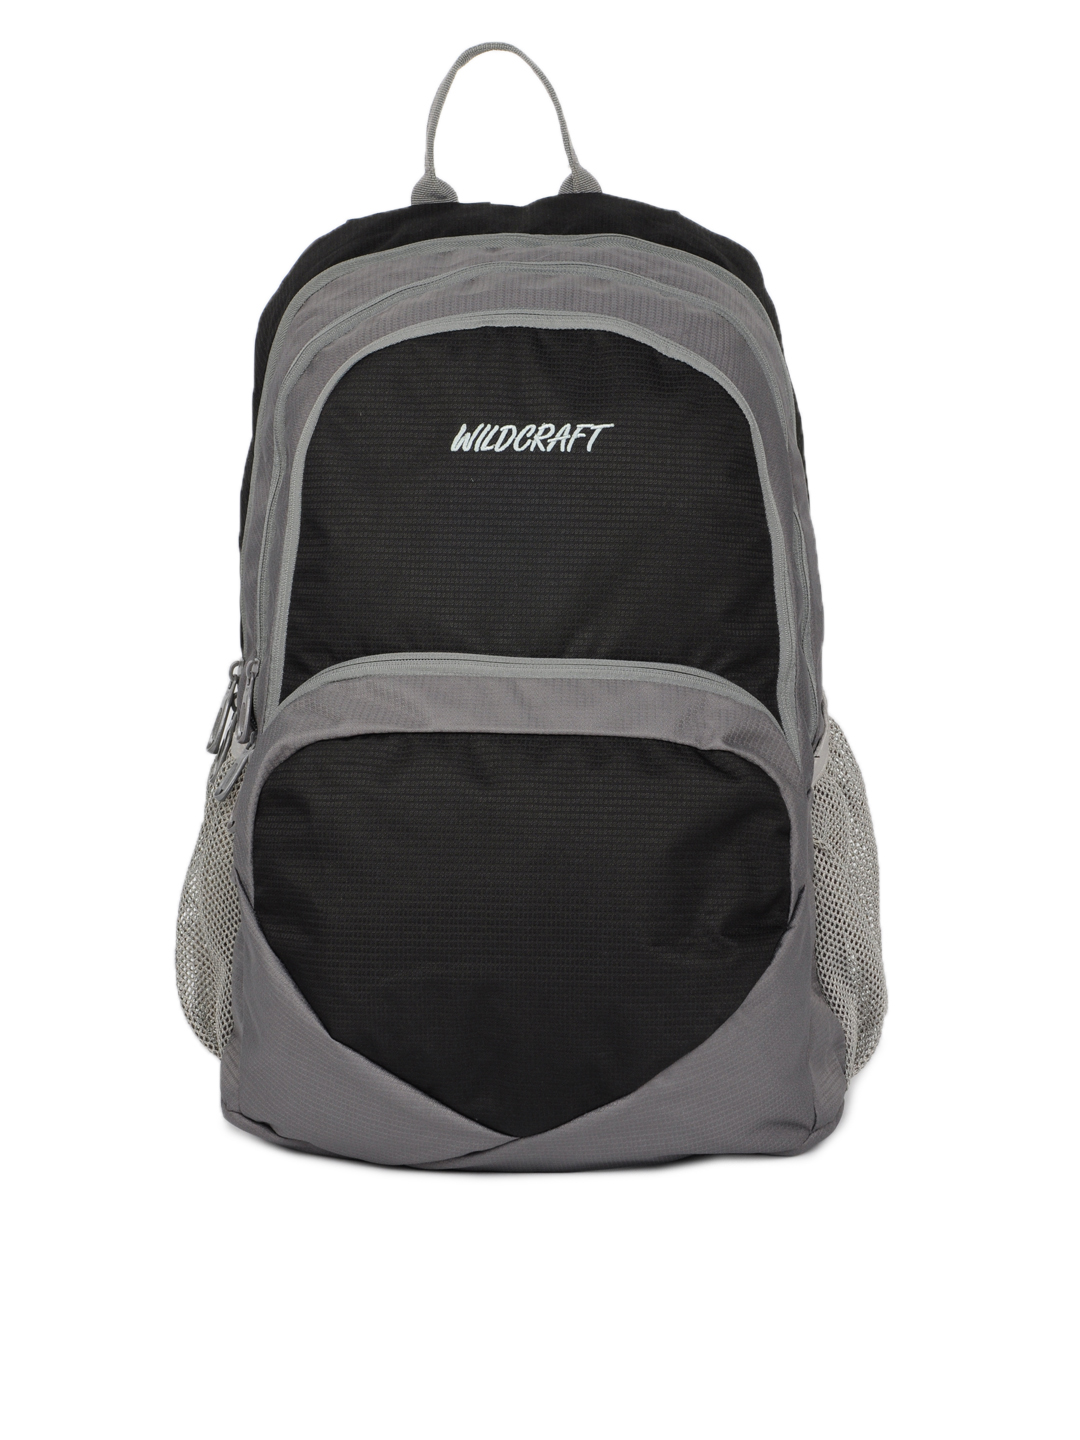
Wildcraft Unisex Reflex Black Backpack
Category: Accessories / Bags / Backpacks
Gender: Unisex
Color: Black
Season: Spring 2013
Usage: Casual